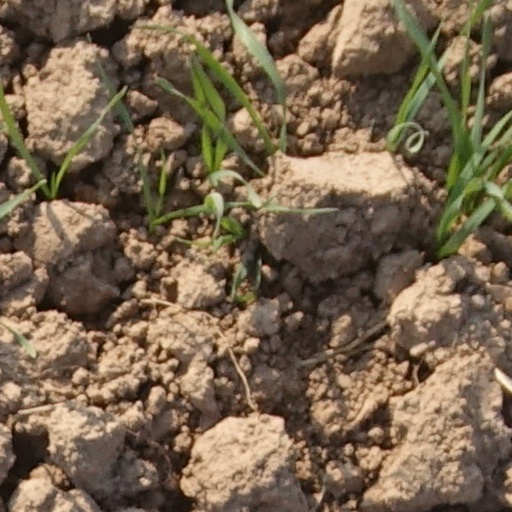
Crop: wheat